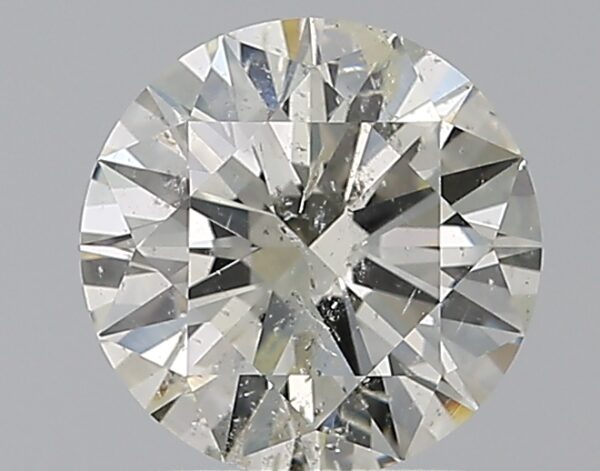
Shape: round
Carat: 1.5
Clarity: SI2
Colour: K
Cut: EX
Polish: EX
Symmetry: EX
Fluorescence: SL
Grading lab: HRD
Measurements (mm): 7.43 x 7.44 x 4.45